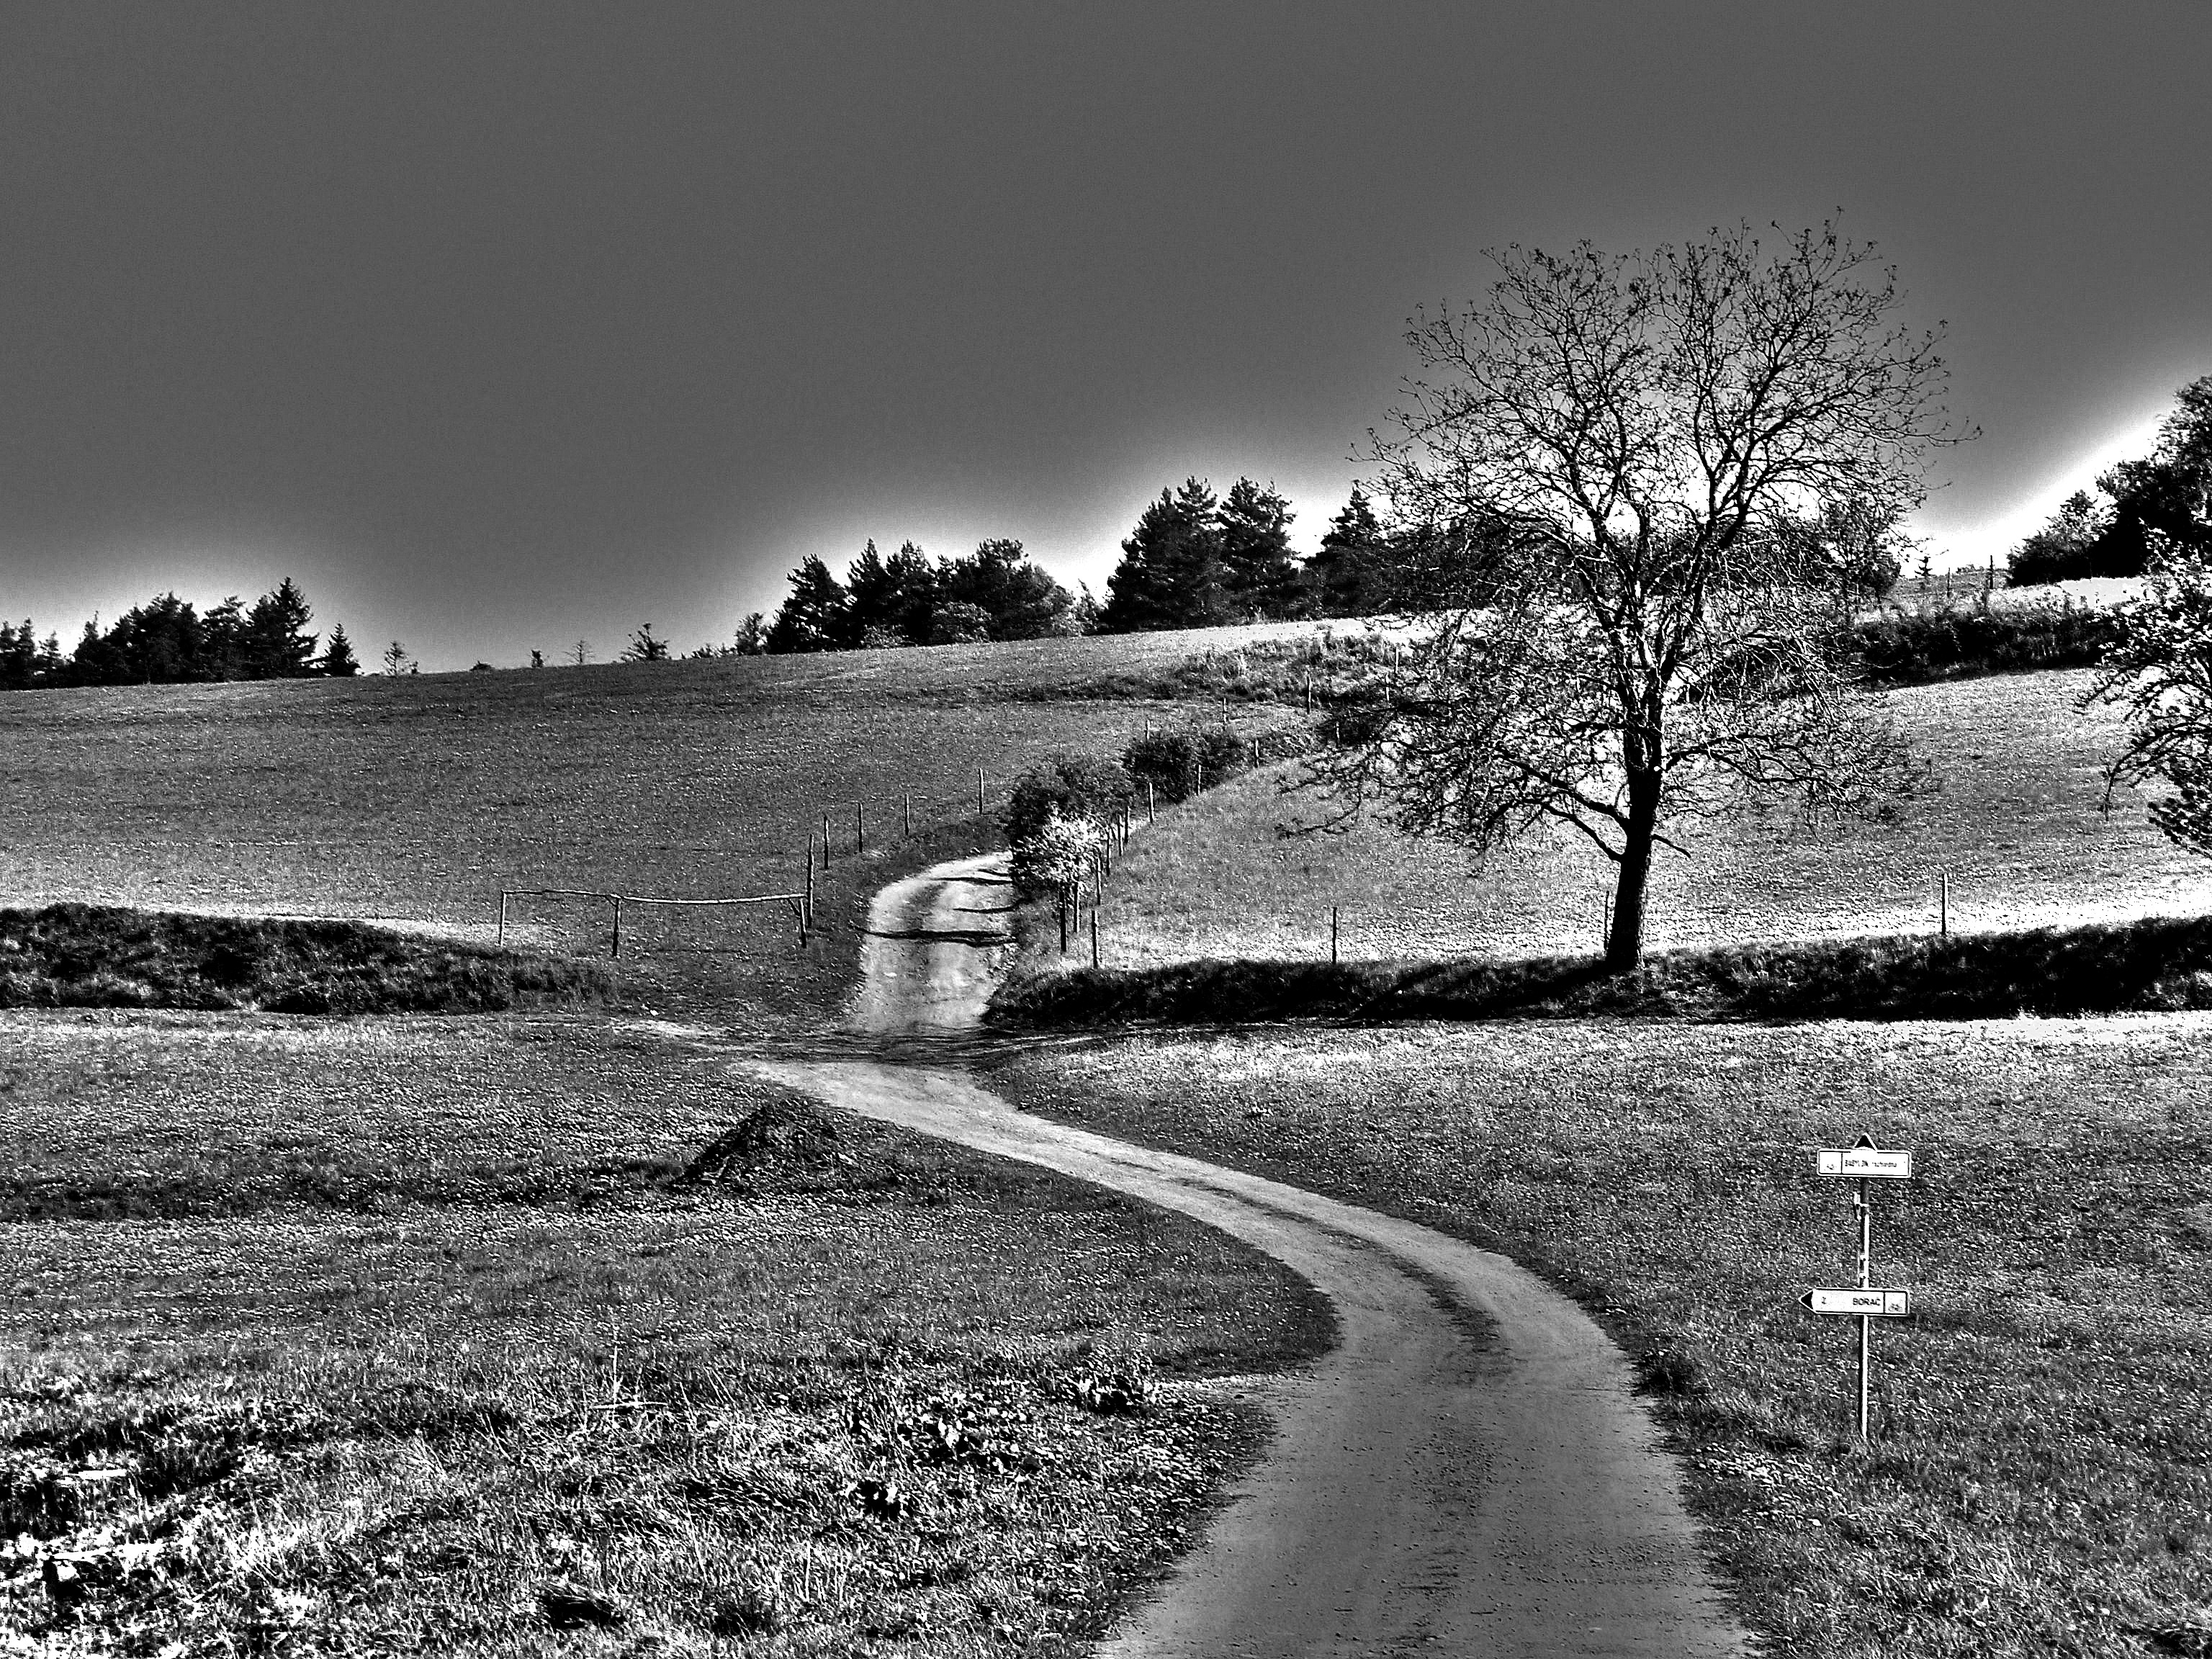
landscape, tree, nature, forest, grass, snow, winter, cloud, black and white, photography, morning, walk, journey, weather, darkness, monochrome, tourism, trip, season, flowers, relaxation, background, republic, czech, rural area, meadows, monochrome photography, atmospheric phenomenon